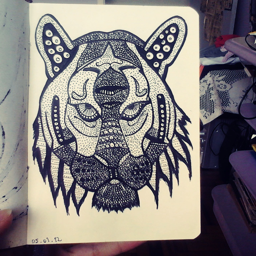
digital art selected for the #